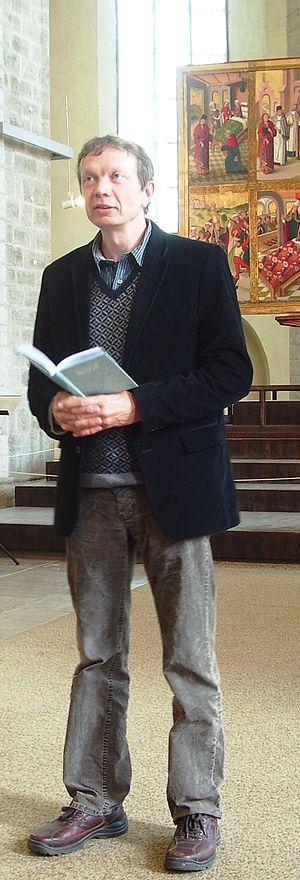
Tõnu Õnnepalu est un écrivain et poète estonien, également connu sous les pseudonymes d'Anton Nigov ou Emil Tode.